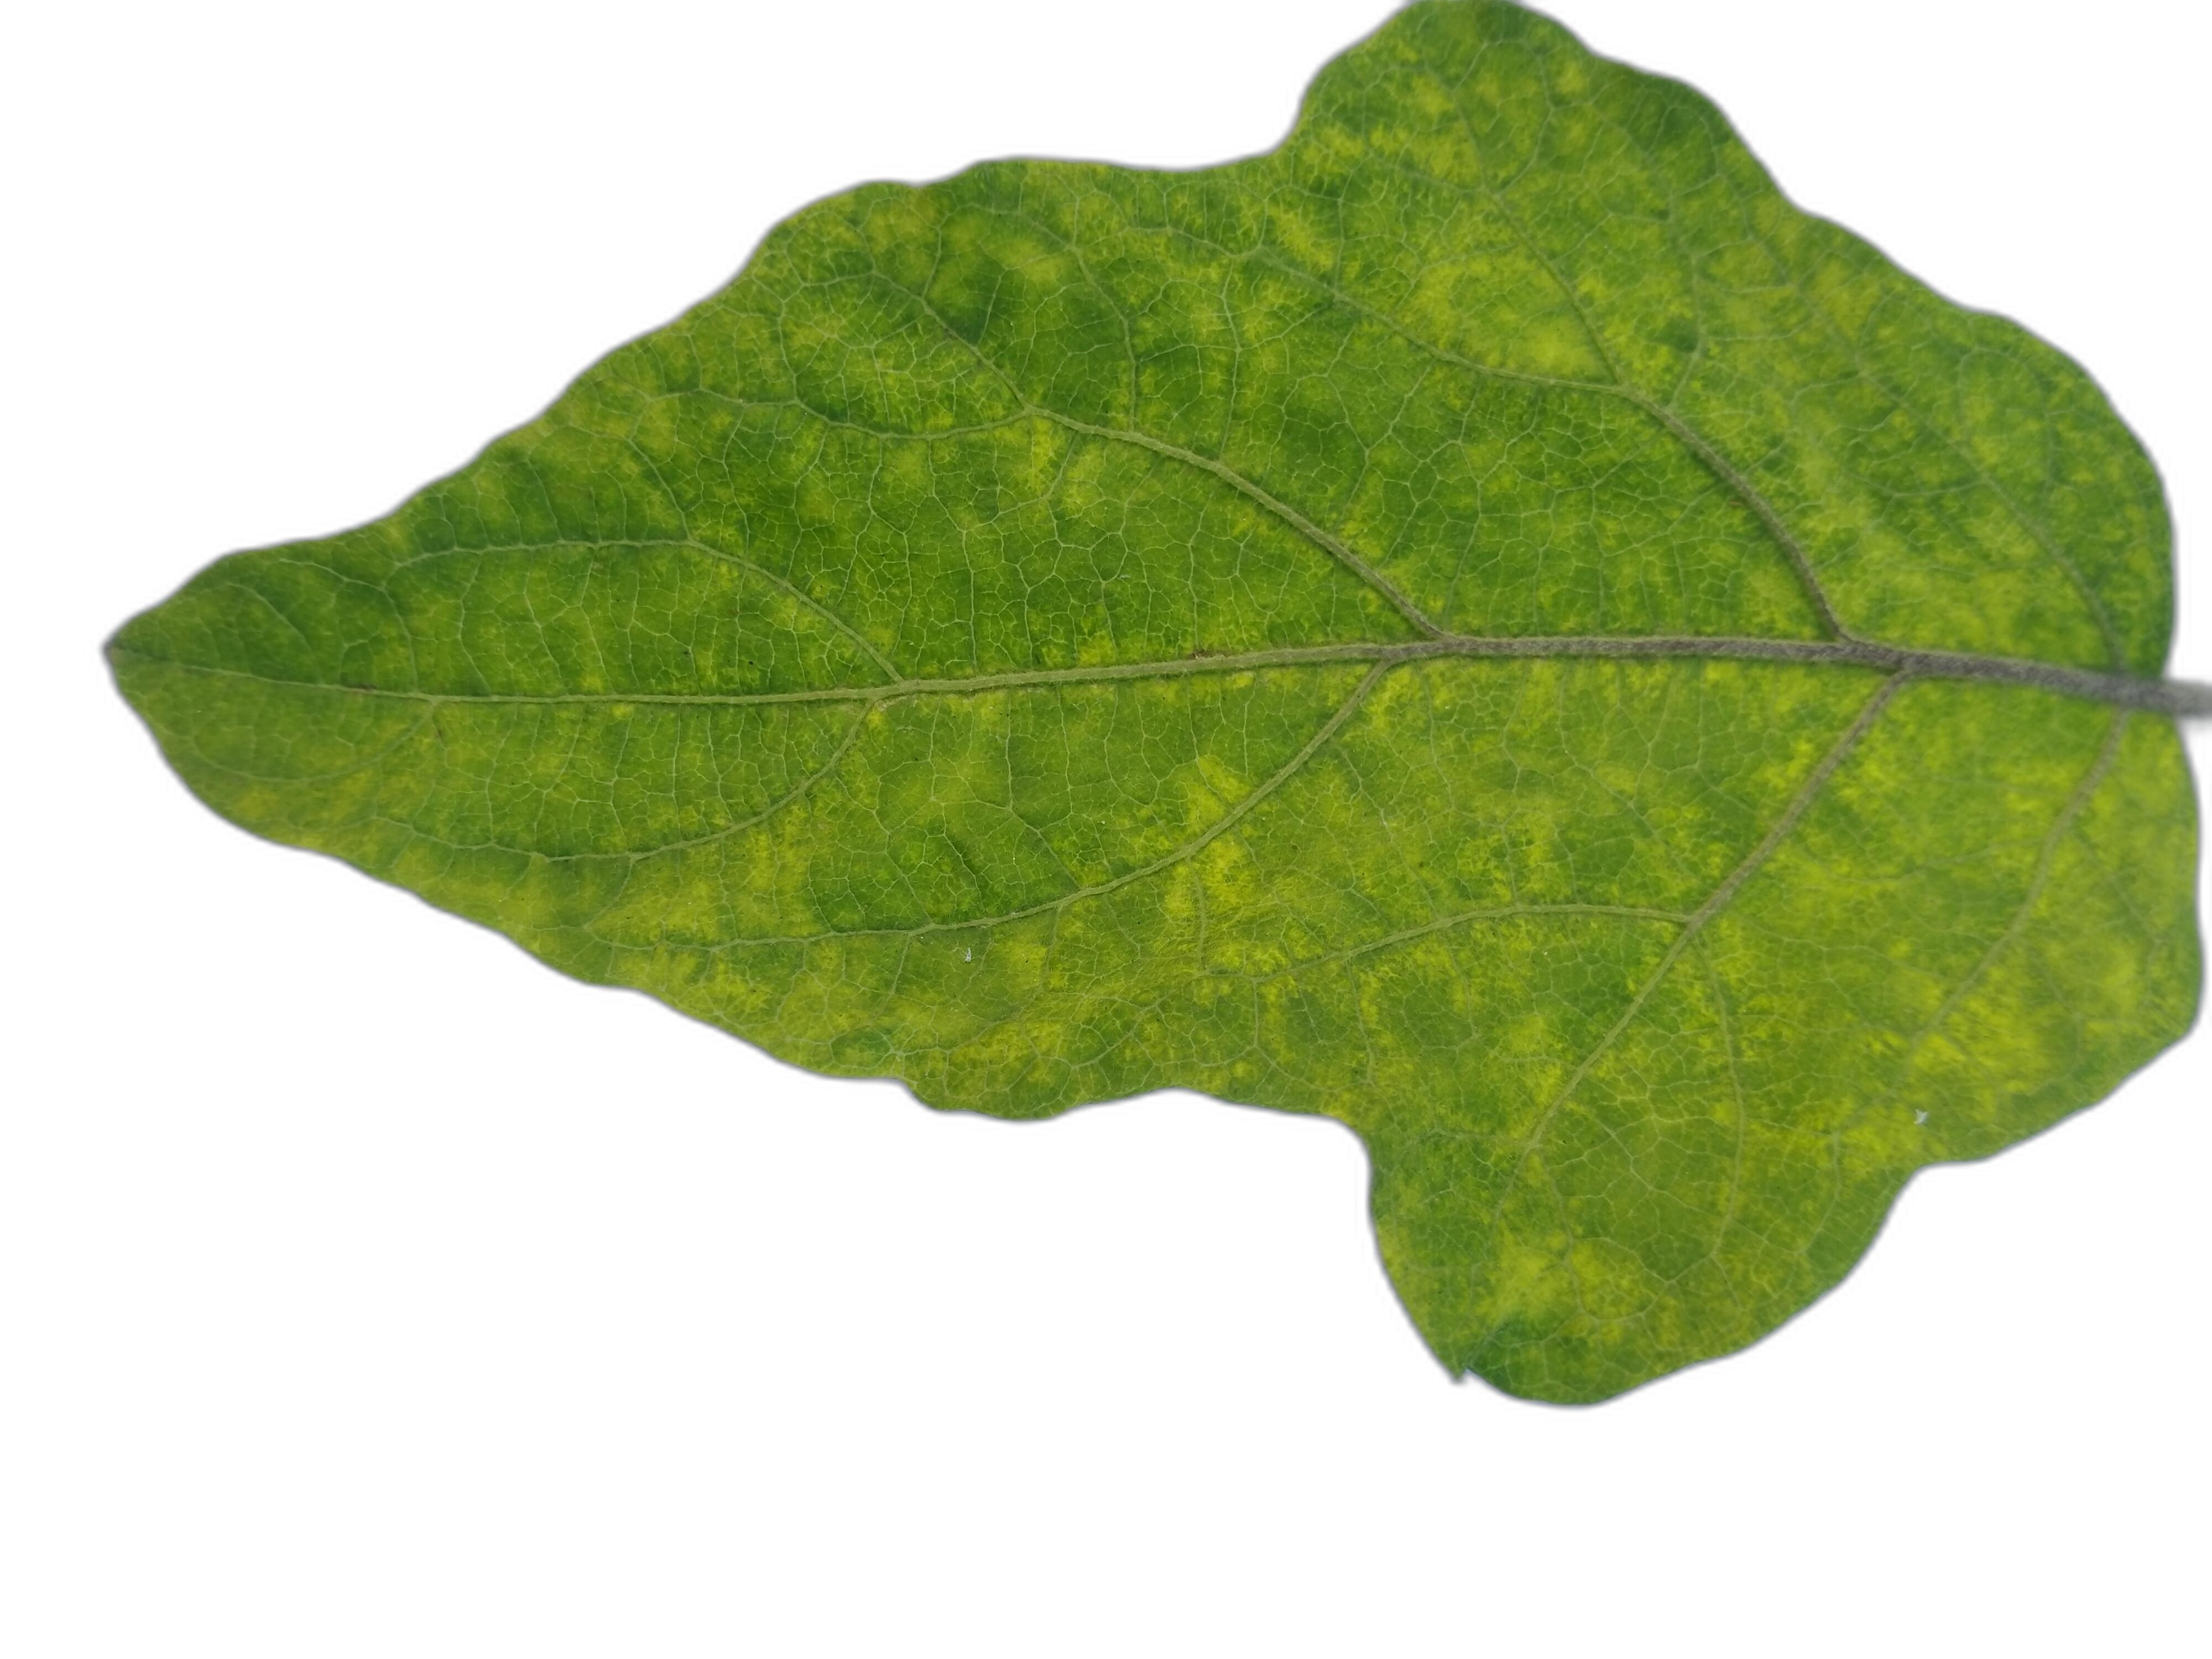
Label: Mosaic Virus Disease